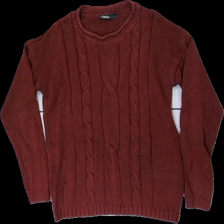
View: front
Type: Sweater
Category: Ladies
Brand: Esmara (Lidl)
Colors: Red
Material: 55% acrylic, 45% cotton
Cut: C-collar
Size: M
Season: Autumn
Price range: <50
Recommended usage: Export
Comment: washed out